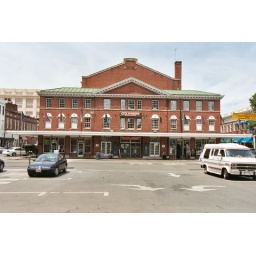
This is the city market building in Roanoke, Virginia.